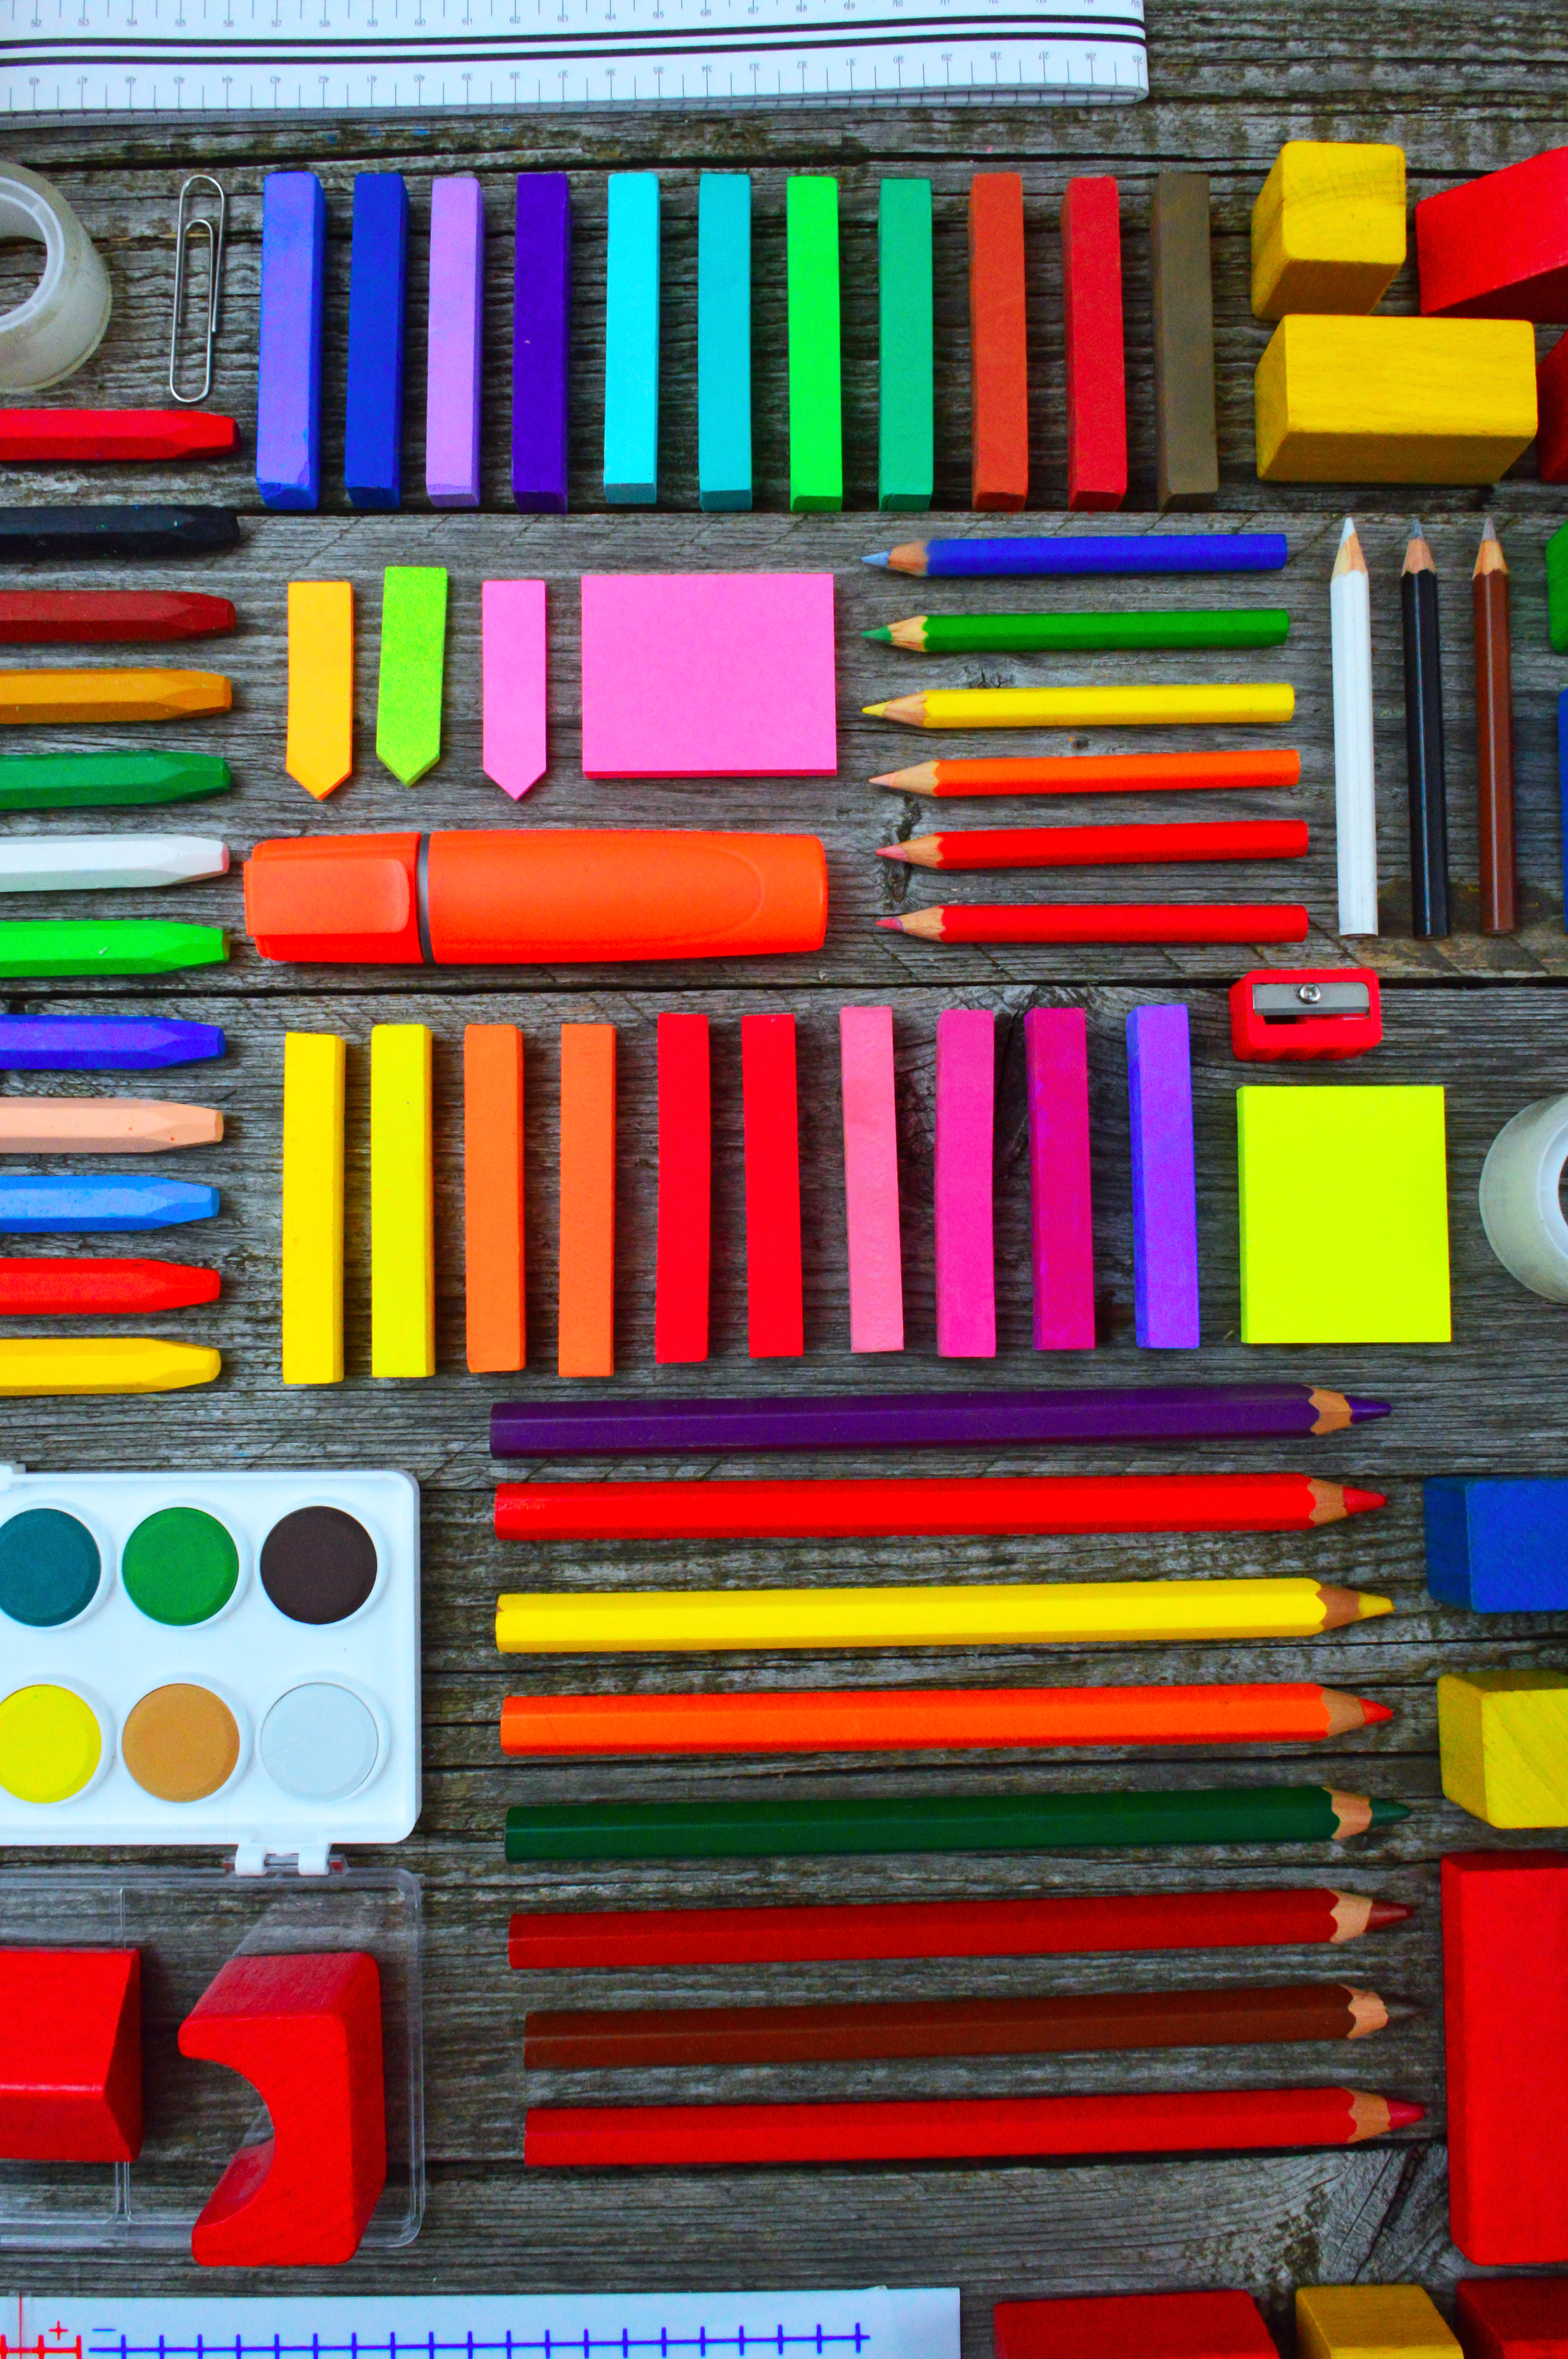
school, stationery, background, supplies, white, back, view, top, office, colorful, notebook, accessories, pencil, tools, education, paper, scissors, paint, isolated, pen, note, sharpener, calculator, flat, color school stationery, wood, wooden, eraser, equipment, desk, college, elementary, concept, group, object, product, textile, material, line, plastic